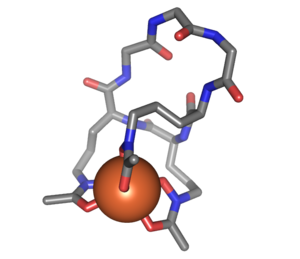
Le ferrichrome est un hexapeptide intervenant comme sidérophore chez certains organismes, qui l'utilisent pour chélater les cations de fer dissous. Il est composé de trois résidus d'ornithine consécutifs portant chacun un groupe hydroxamate [-NCC-] enchaînés avec trois résidus de glycine consécutifs fermant le macrocycle.